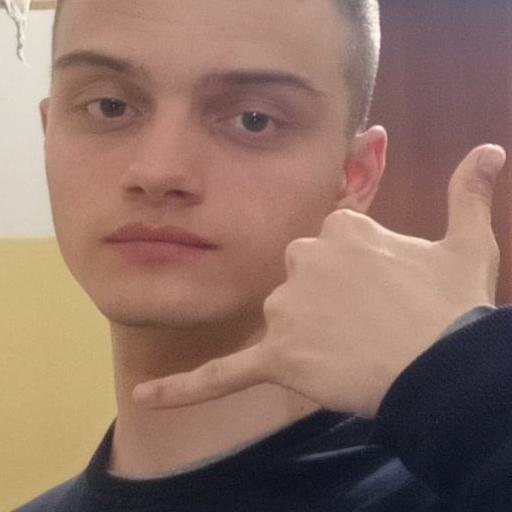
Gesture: call